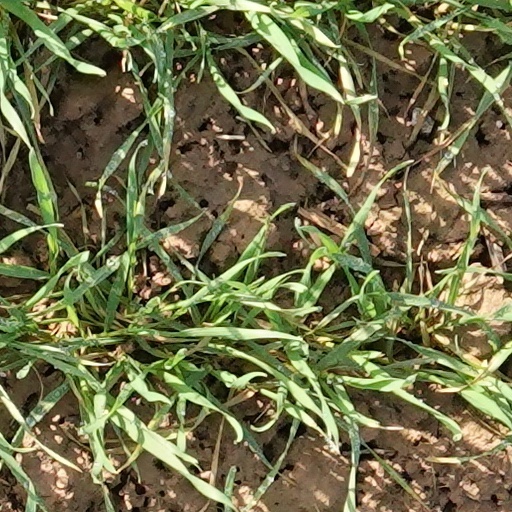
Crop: wheat